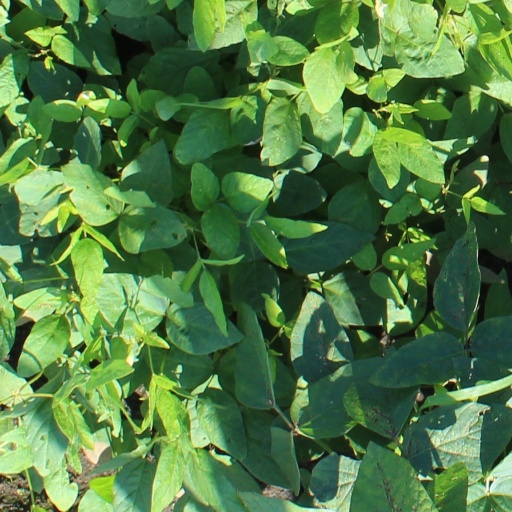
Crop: soybean